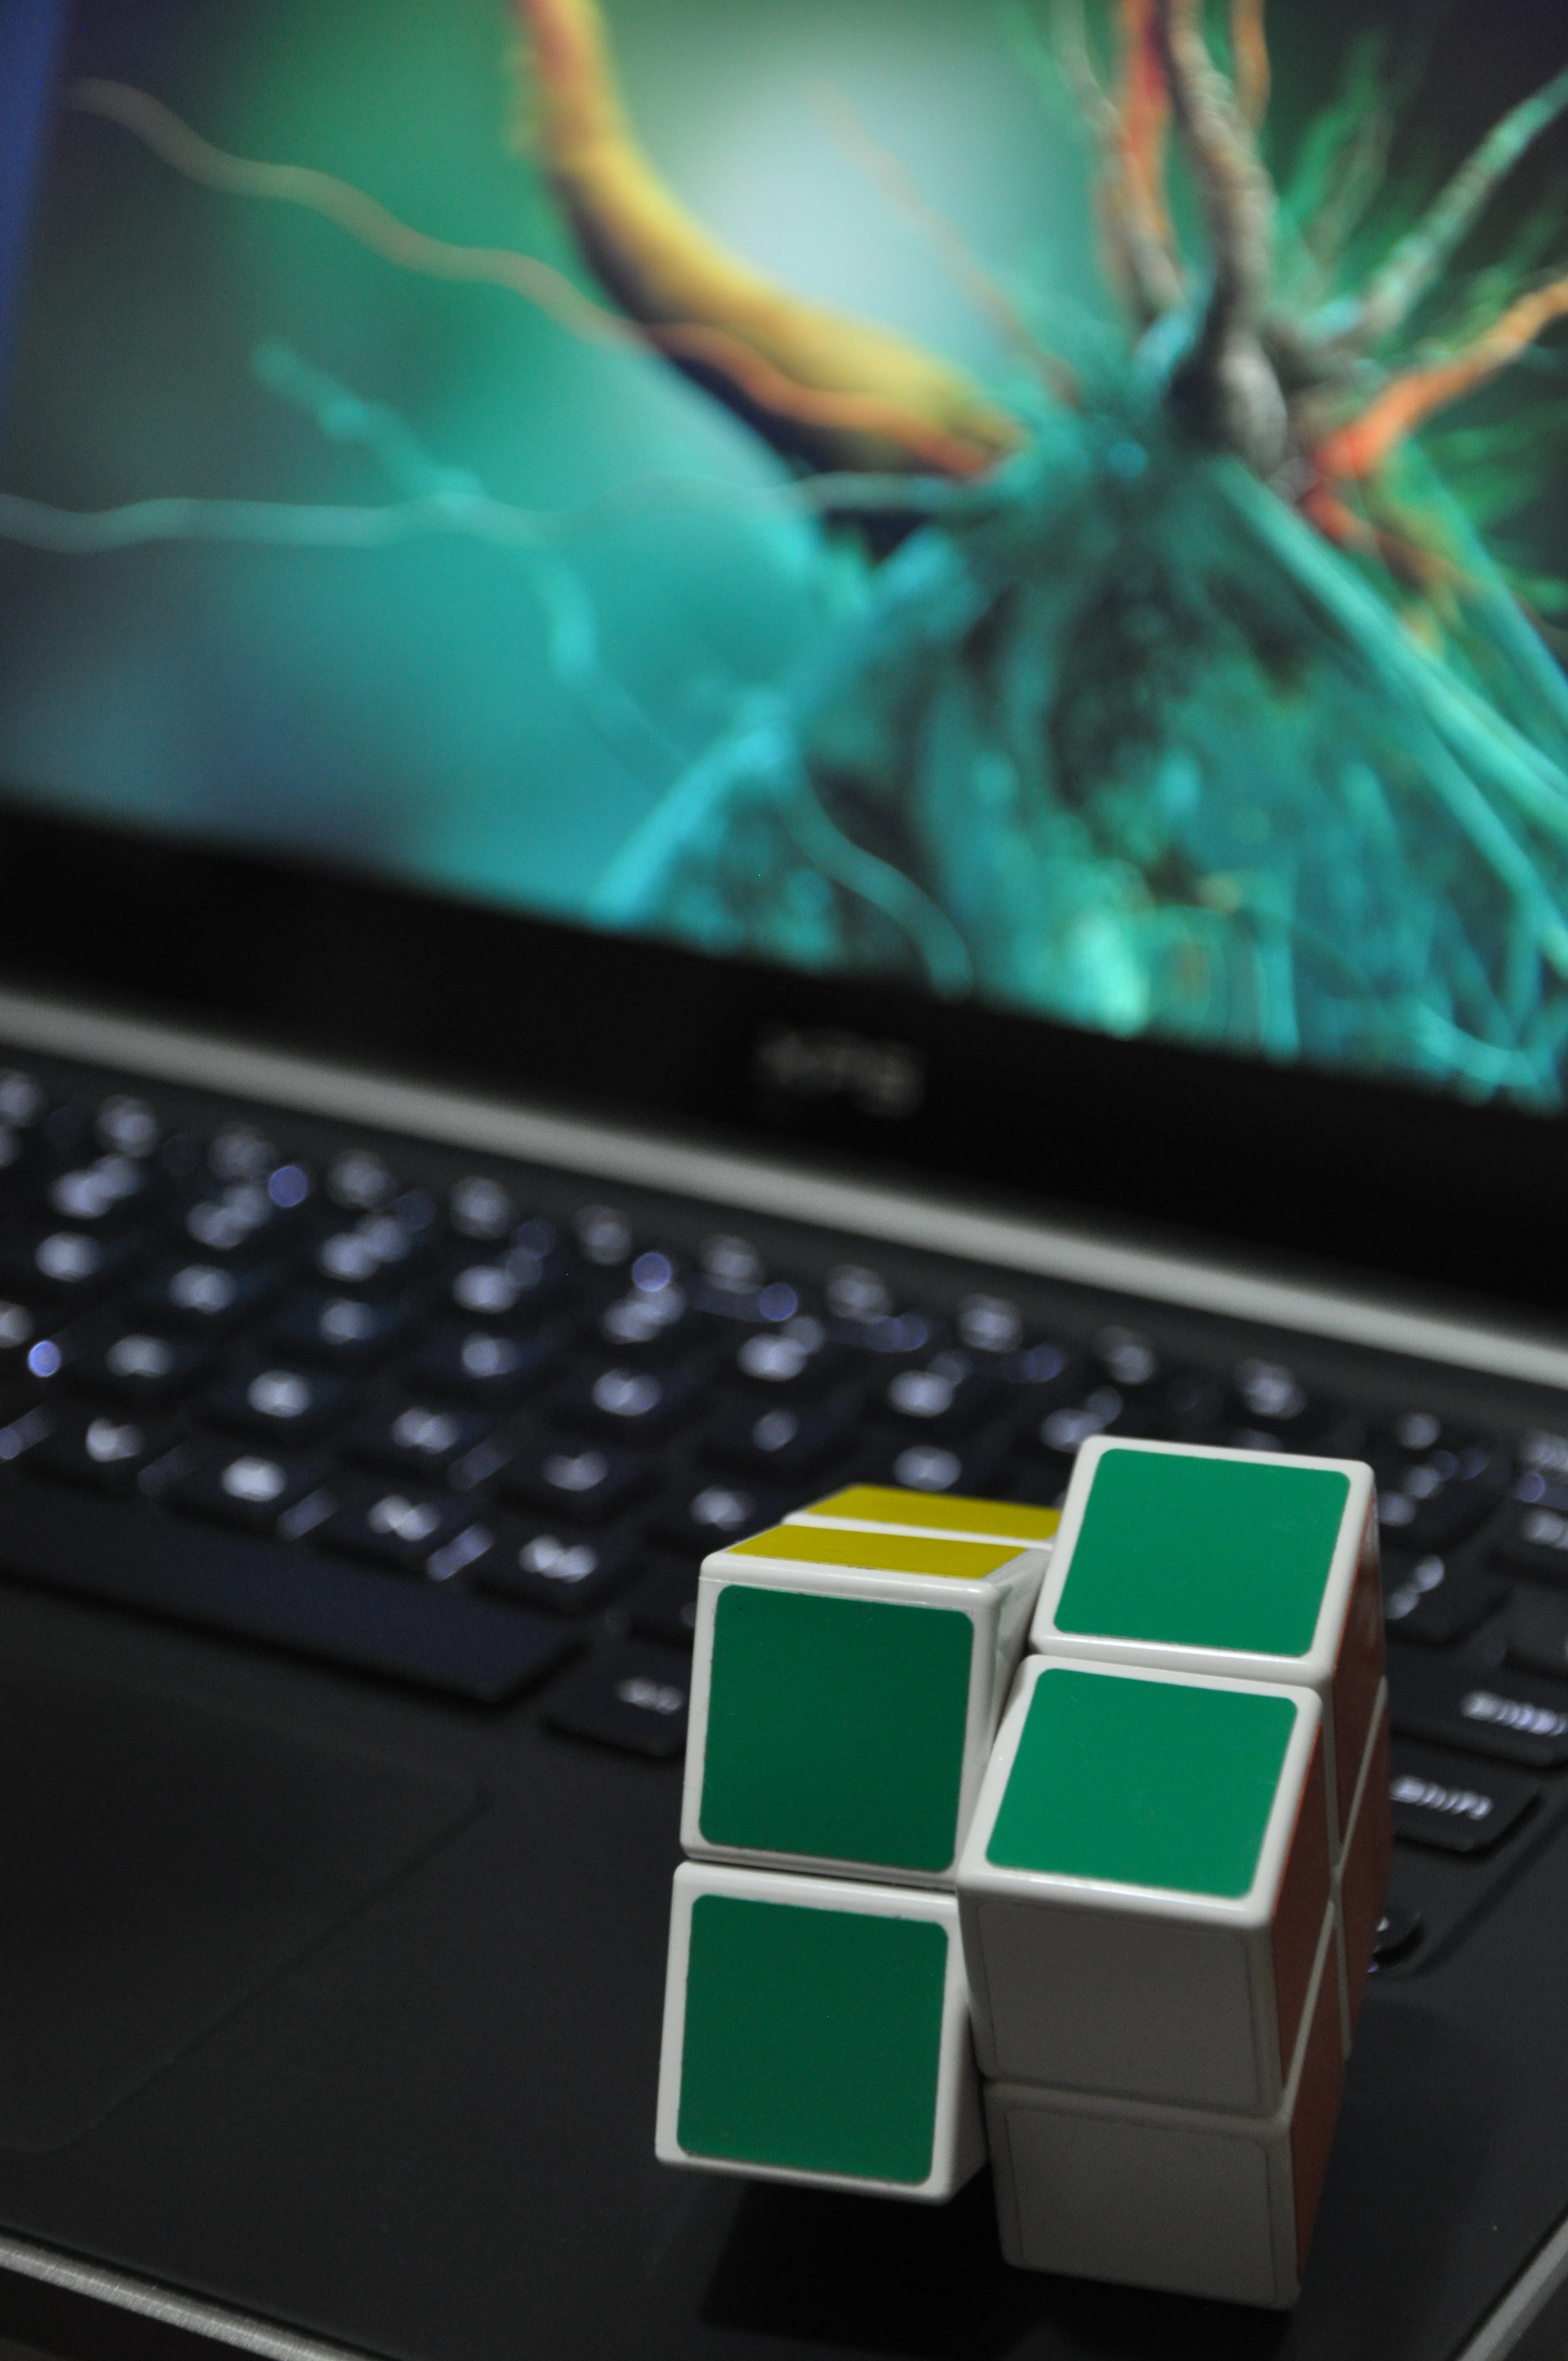
green, technology, electronic device, gadget, rubik's cube, computer keyboard, electronics, display device, laptop, toy, personal computer